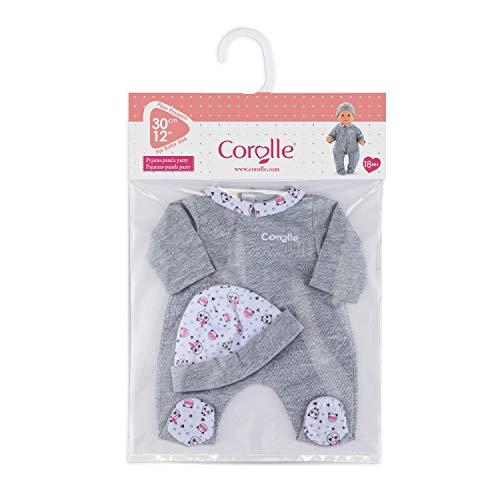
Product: Corolle Mon Premier Poupon 12" Panda Party Pajamas Toy Baby Doll
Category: Toys & Games | Dolls & Accessories | Dolls
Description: Part of the Mon Premier Poupon Corolle collection of dolls, fashions, and accessories.
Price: $19.99
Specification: ProductDimensions:1x8.7x13.4inches|ItemWeight:1.44ounces|ShippingWeight:2.88ounces(Viewshippingratesandpolicies)|DomesticShipping:ItemcanbeshippedwithinU.S.|InternationalShipping:ThisitemcanbeshippedtoselectcountriesoutsideoftheU.S.LearnMore|ASIN:B078HW8L4Q|Itemmodelnumber:FPP29|Manufacturerrecommendedage:18months-13years